Dead Hooker in a Trunk

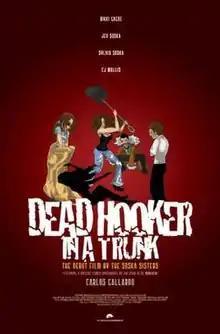
Film poster

Dead Hooker in a Trunk is a 2009 Canadian horror film starring, written, produced and directed by twin sisters Jen Soska and Sylvia Soska, also known as the Soska sisters. The film is their feature film directorial debut and is distributed by IFC. The film features music by a variety of local Vancouver acts such as Craig James, Fake Shark - Real Zombie! and CJ Wallis.